Clif Bar

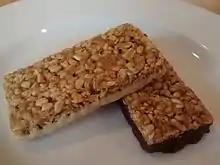
Two LUNA Bars: Lemon Zest (left) and Nutz Over Chocolate (right)

In March 1999, Clif Bar introduced LUNA Bar, specifically marketed towards women. In April 2000 a $120 million offer from Quaker Oats to buy the company was turned down though it resulted in 50% co-owner Lisa Thomas leaving Clif Bar and Erickson buying out her share for $60 million.